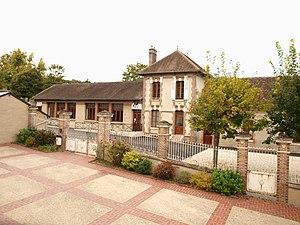
Précy-sur-Vrin (Yonne, France)
Précy-sur-Vrin est une commune française située dans le département de l'Yonne en région Bourgogne-Franche-Comté.